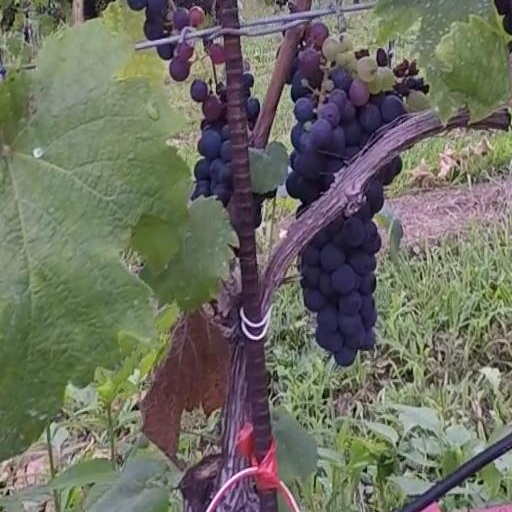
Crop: grape